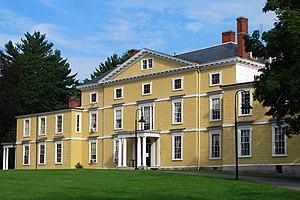
Lancaster est une municipalité du Comté de Worcester au Massachusetts, fondée en 1643.